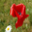
Label: poppy